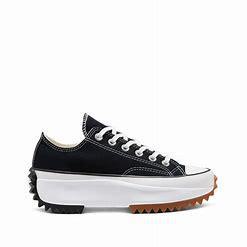
Brand: Converse
Model: Run Star Hike